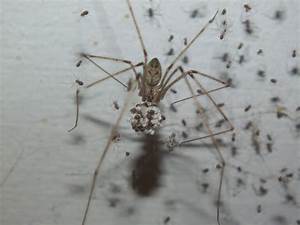
Label: ragno